A Natural History of the Senses

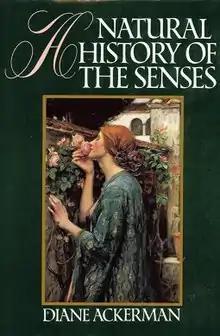
First edition

A Natural History of the Senses is a 1990 non-fiction book by American author, poet, and naturalist Diane Ackerman. In this book, Ackerman examines both the science of how the different senses work, and the varied means by which different cultures have sought to stimulate the senses. The book was the inspiration for the five-part "Nova" miniseries "Mystery of the Senses" (1995) in which Ackerman appeared as the presenter.